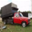
Label: truck